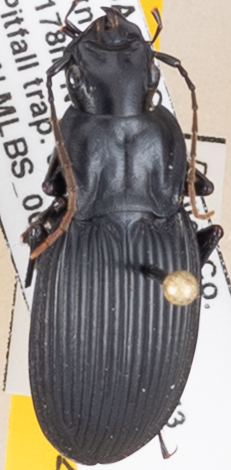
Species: Dicaelus teter
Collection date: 2019-06-04
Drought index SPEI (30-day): -1.13
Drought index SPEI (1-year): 2.09
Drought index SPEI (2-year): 2.09